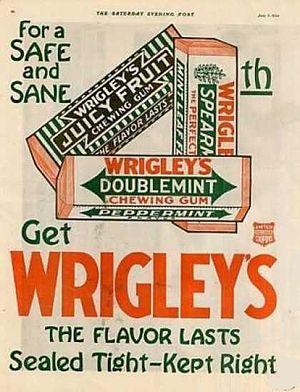
La William Wrigley Jr. Company est une multinationale américaine fondée en 1891 à Chicago et produisant principalement des chewing-gums. Elle était cotée en bourse sous le code WWY jusqu'au rachat par Mars en 2008.